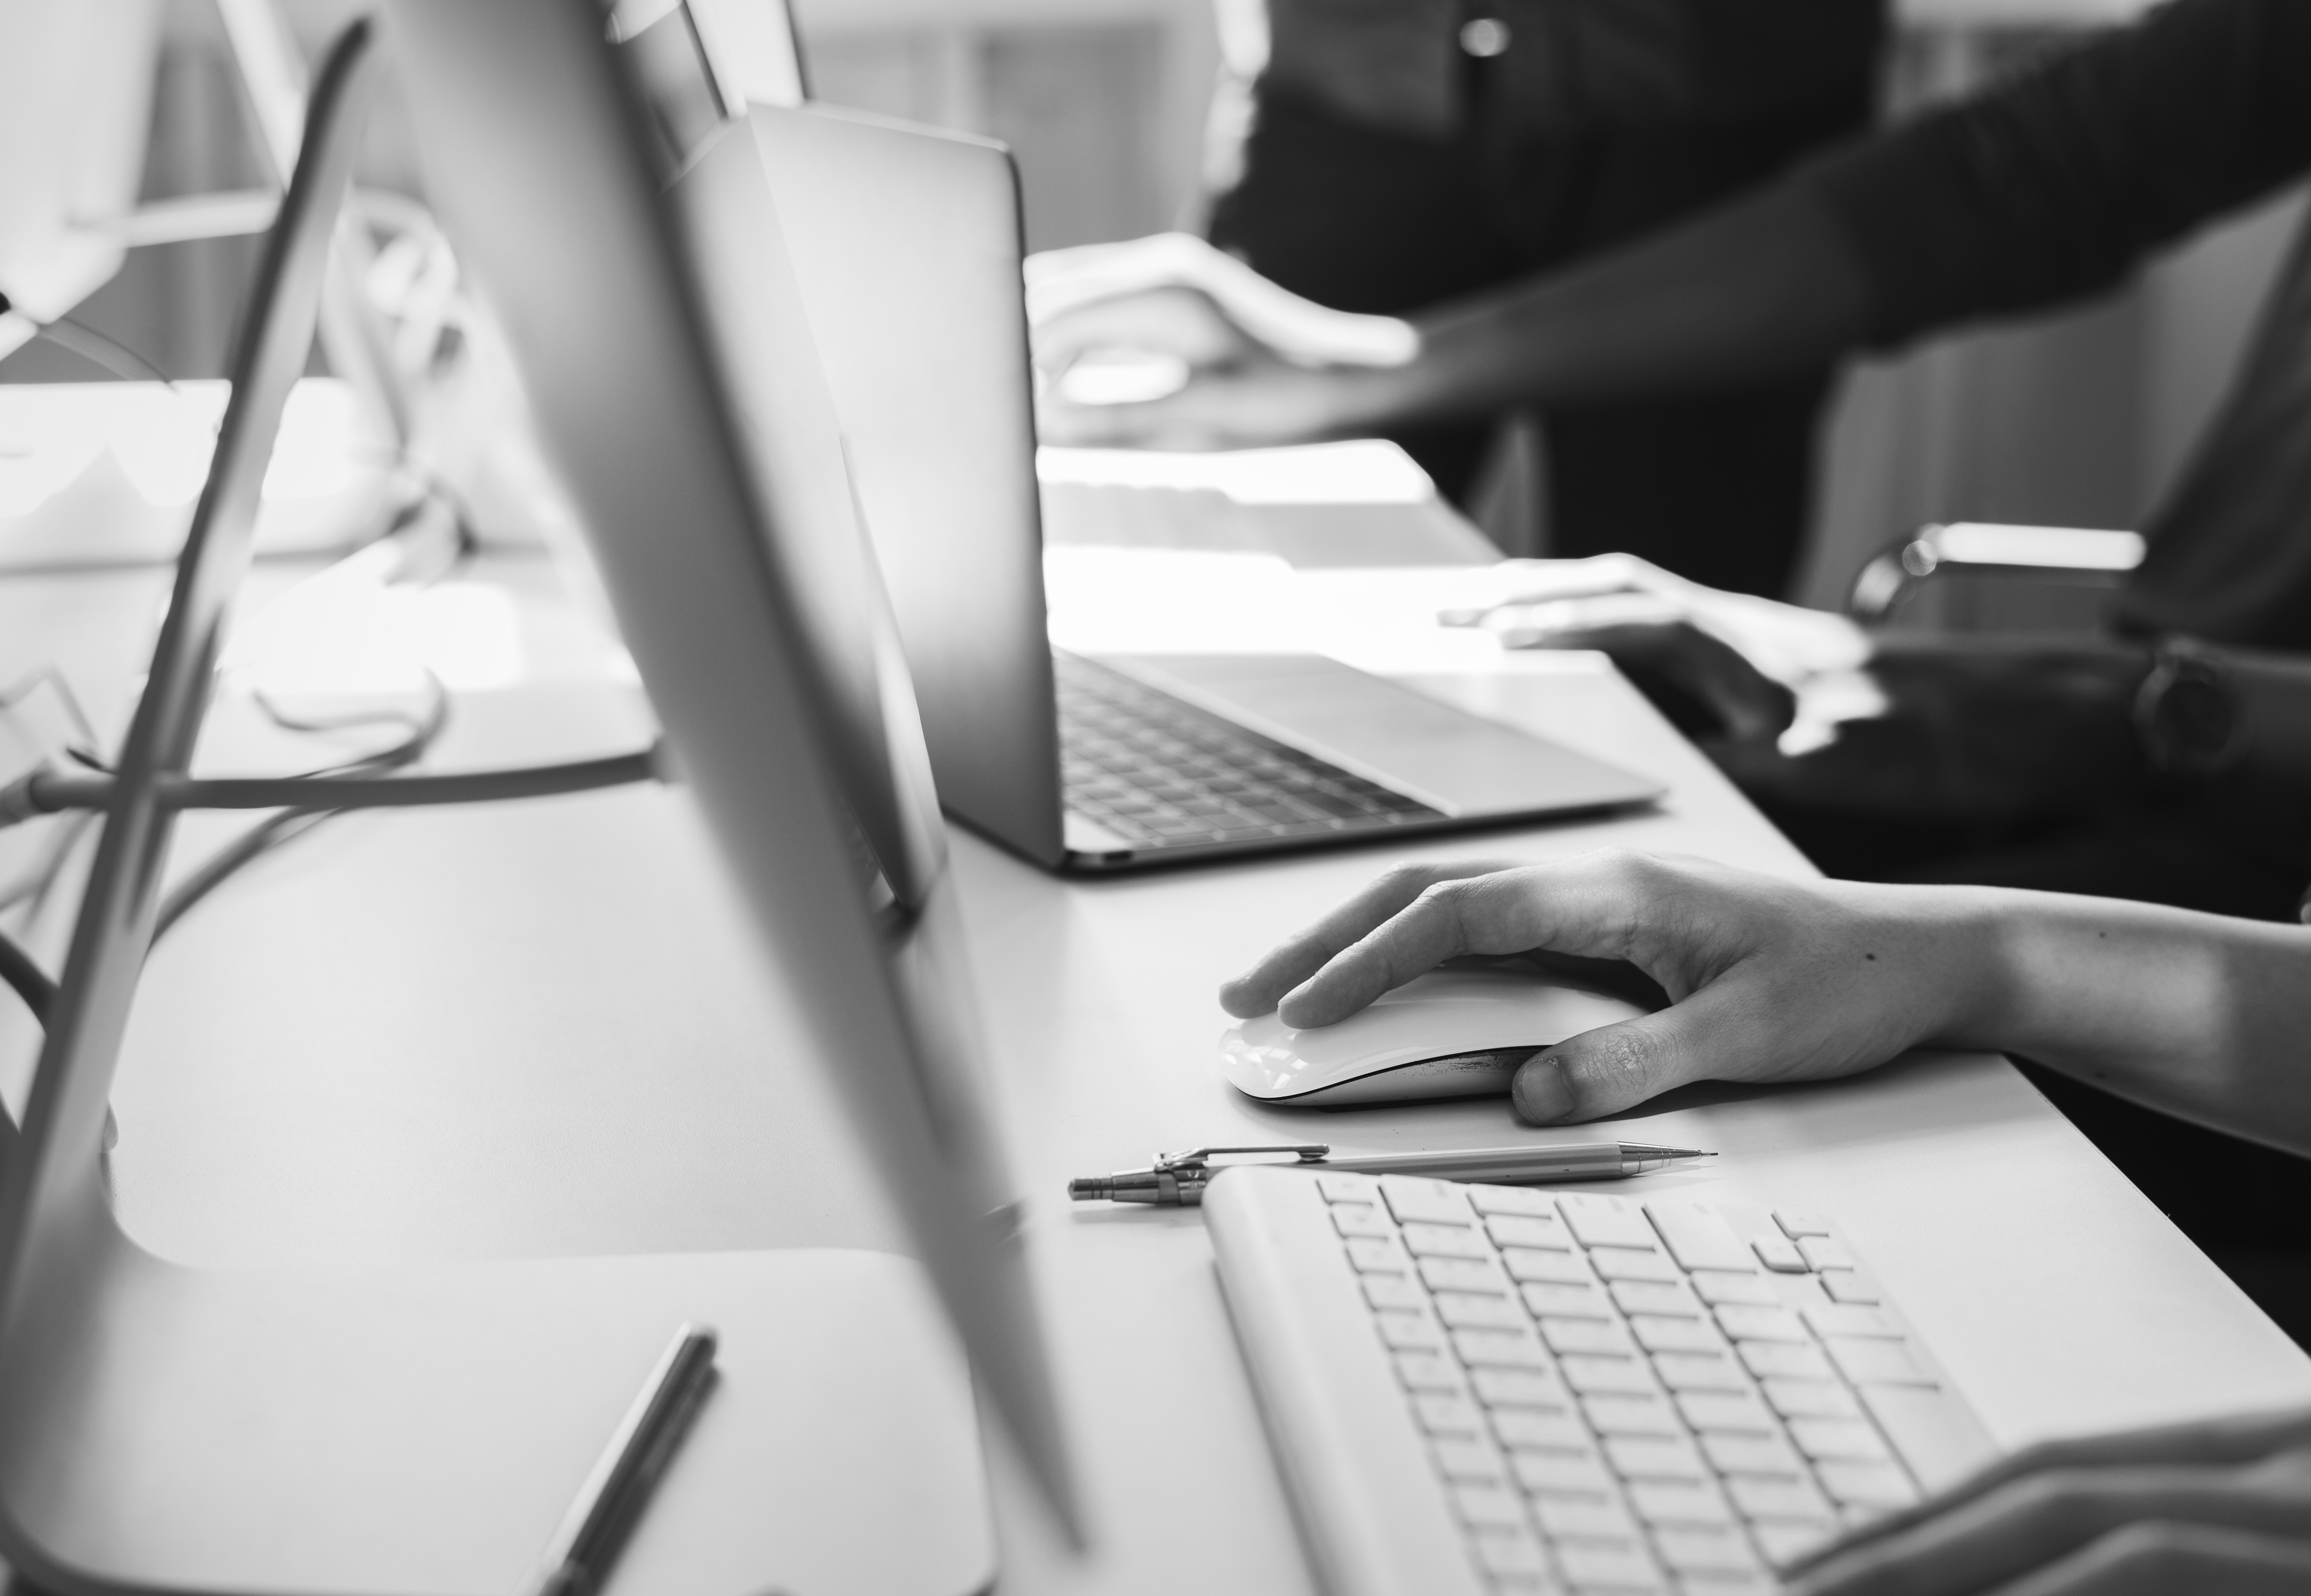
working, laptop, writing, technology, learning, black and white, photography, office, electronic device, writing instrument accessory, monochrome, job, personal computer, computer, employment, white collar worker, office equipment, netbook